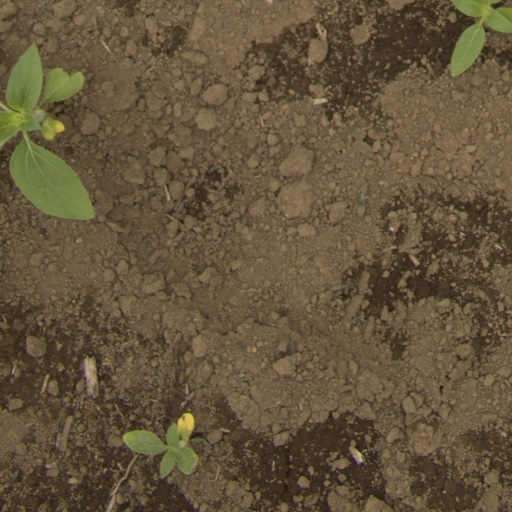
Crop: Jerusalem artichoke